Sky position (RA, Dec in degrees): 230.2, 2.294
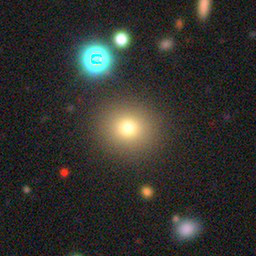
Galaxy morphology: Round Smooth Galaxies